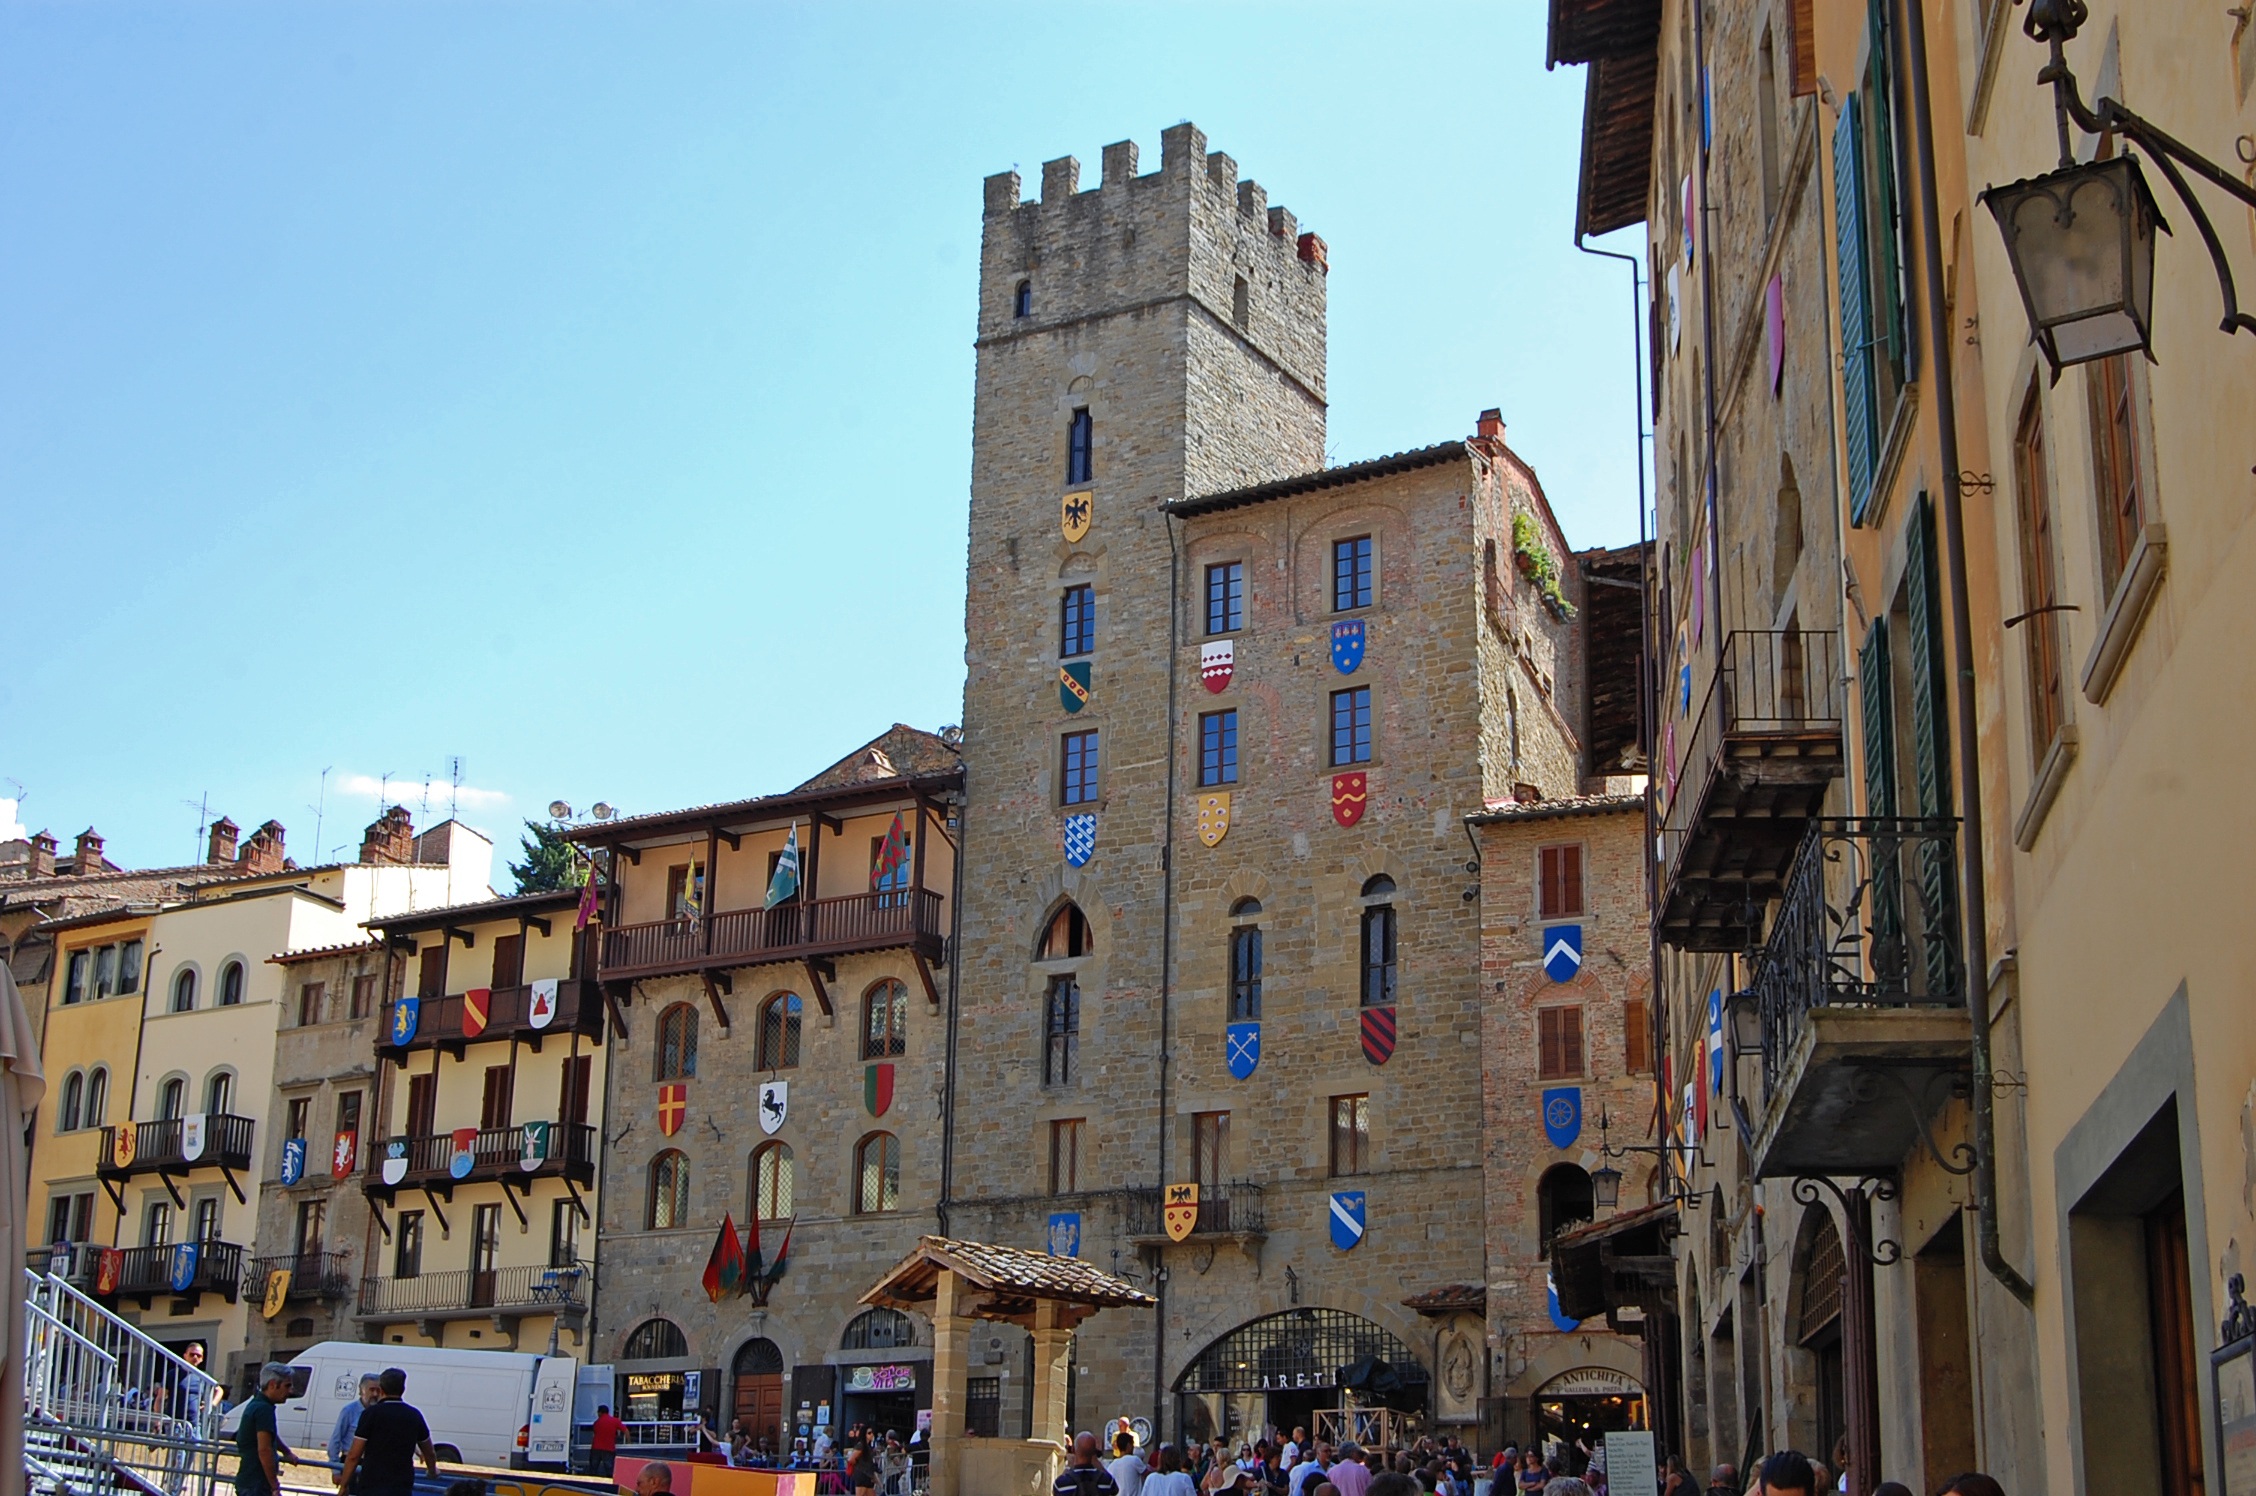
road, street, town, city, cityscape, downtown, italy, tuscany, facade, tourism, waterway, infrastructure, town square, neighbourhood, urban area, human settlement, arezzo